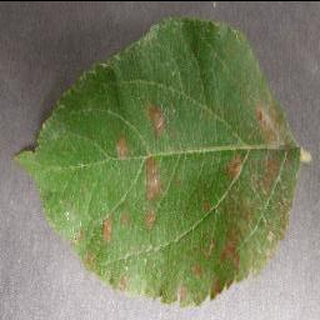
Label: apple_cedar_apple_rust